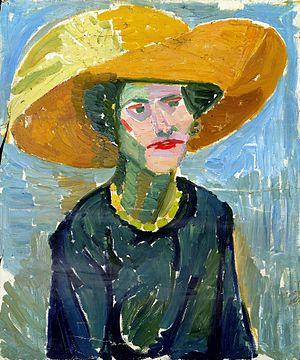
Helene von Taussig, née le 10 mai 1879 à Vienne et décédée le 21 avril 1942, est une artiste peintre autrichienne.